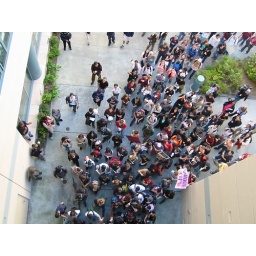
water under the bridge